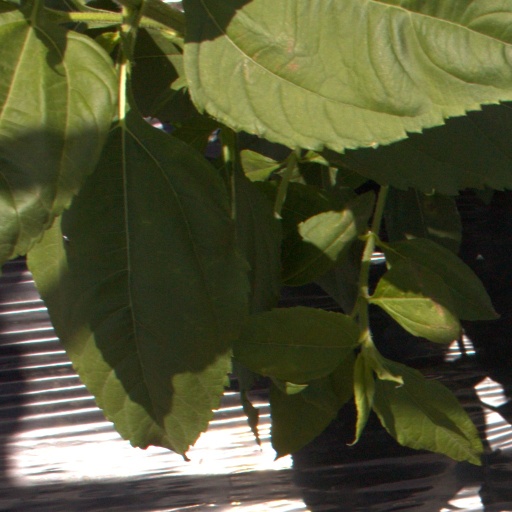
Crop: Jerusalem artichoke